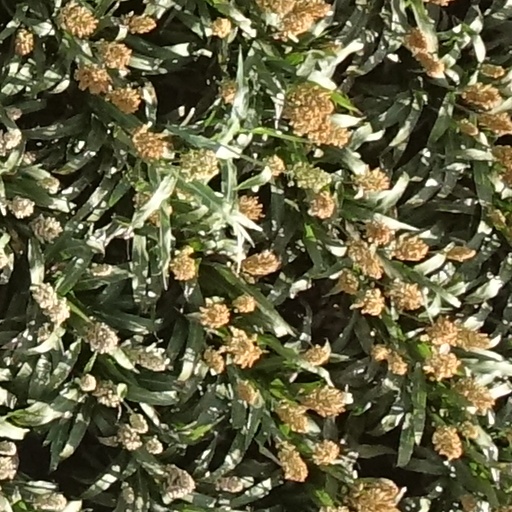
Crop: sorghum